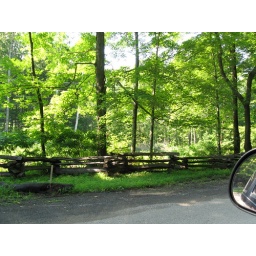
The fence along Weston Road near Millstone Creek. The creek is on the other side of the tree line.August 1, 2009